Grantha script

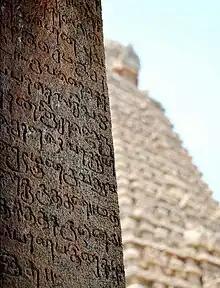
Grantha inscription at Bṛhadīśvara Temple, India

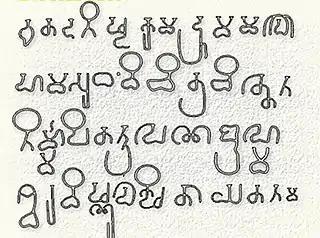
7th-century inscription in Grantha script at the Mandagapattu Hindu temple

An archaic and ornamental variety of Grantha is sometimes referred to as Pallava Grantha. It was used by the Pallava in some inscriptions from the 4th century CE to the 7th century CE, in India. Examples are the Mamallapuram Tiruchirapalli Rock Cut Cave Inscriptions and Kailasantha Inscription.